Austronesian peoples

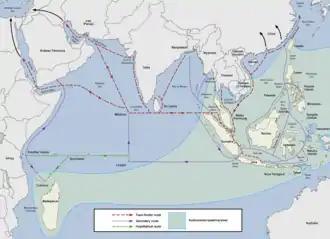
Austronesian proto-historic and historic maritime trade network in the Indian Ocean

The Sino-Austronesian hypothesis, on the other hand, is a relatively new hypothesis by Laurent Sagart, first proposed in 1990. It argues for a north–south linguistic genetic relationship between Chinese and Austronesian. This is based on sound correspondences in basic vocabulary and morphological parallels. Sagart places special significance in shared vocabulary on cereal crops, citing them as evidence of shared linguistic origin. However, this has largely been rejected by other linguists. The sound correspondences between Old Chinese and Proto-Austronesian can also be explained as a result of the Longshan interaction sphere, when pre-Austronesians from the Yangtze region came into regular contact with Proto-Sinitic speakers in the Shandong Peninsula, around the 4th to 3rd millennia BCE. This corresponded with the widespread introduction of rice cultivation to Proto-Sinitic speakers and conversely, millet cultivation to Pre-Austronesians. An Austronesian substratum in formerly Austronesian territories that have been Sinicized after the Iron Age Han expansion is also another explanation for the correspondences that do not require a genetic relationship.